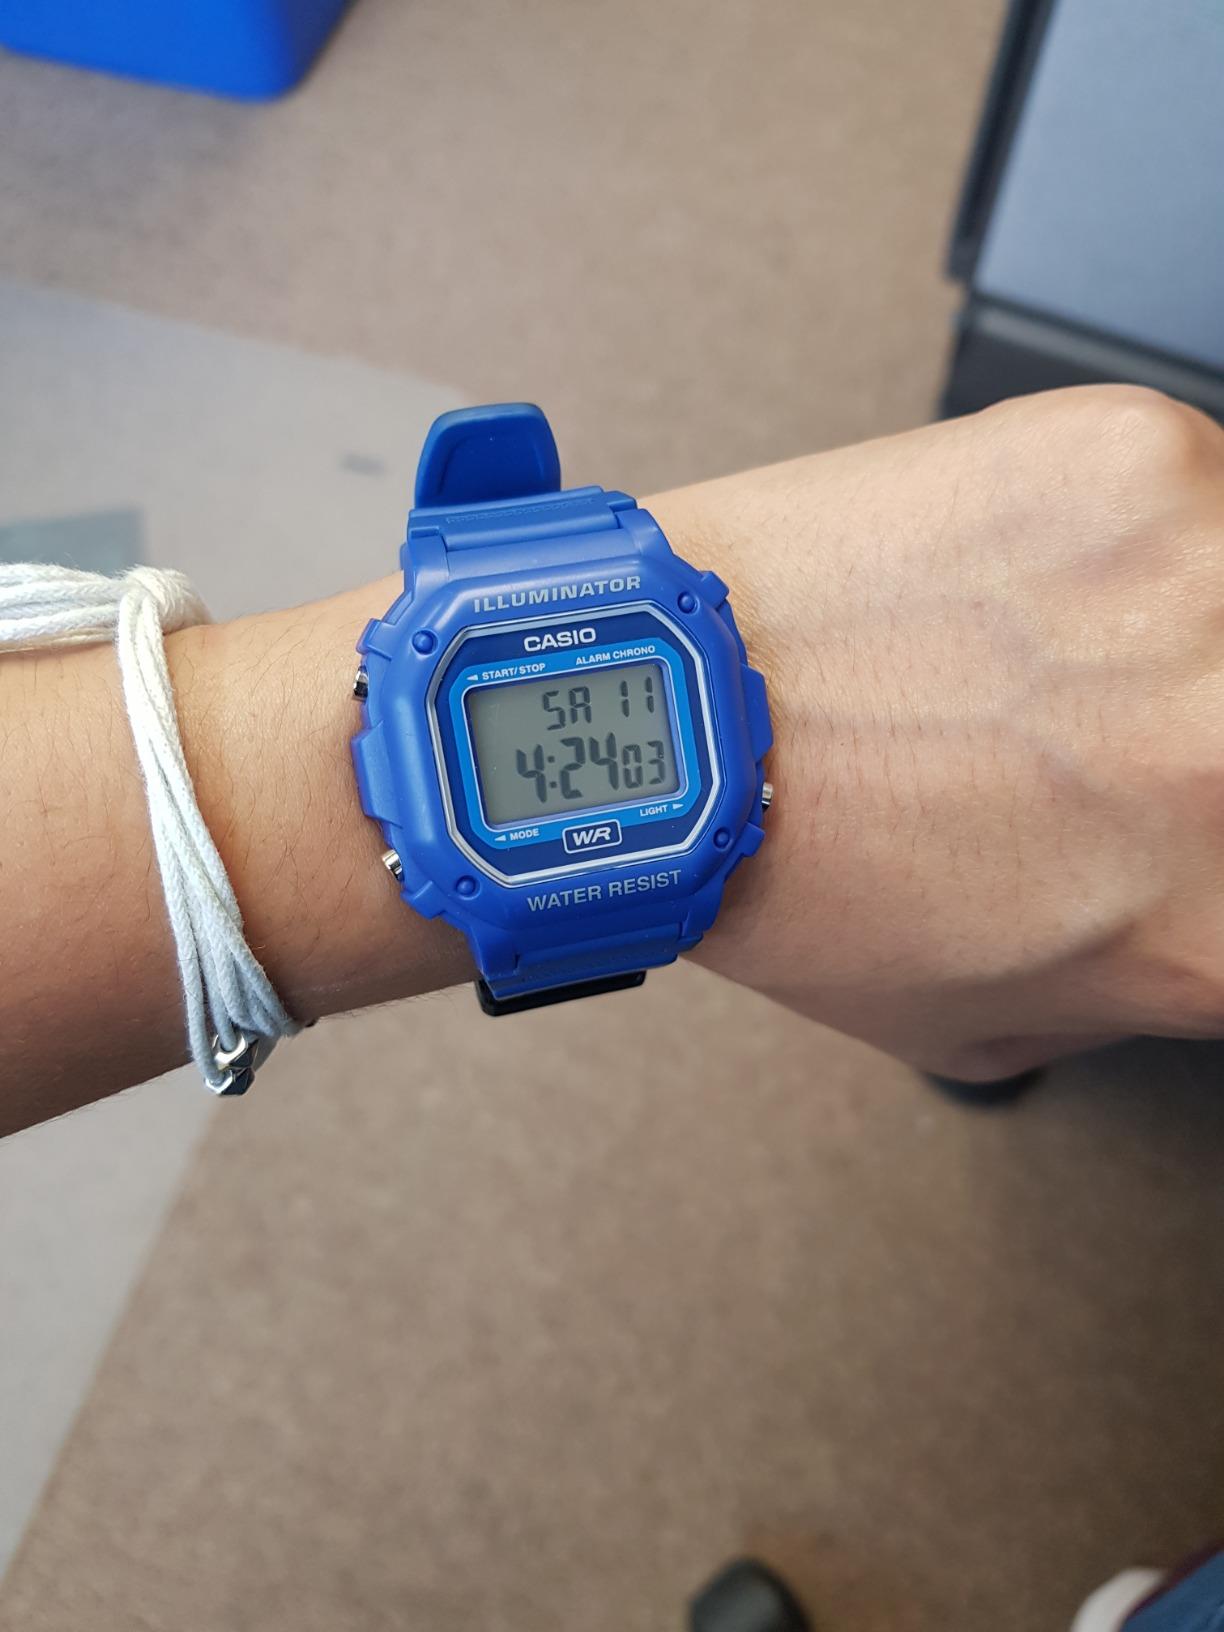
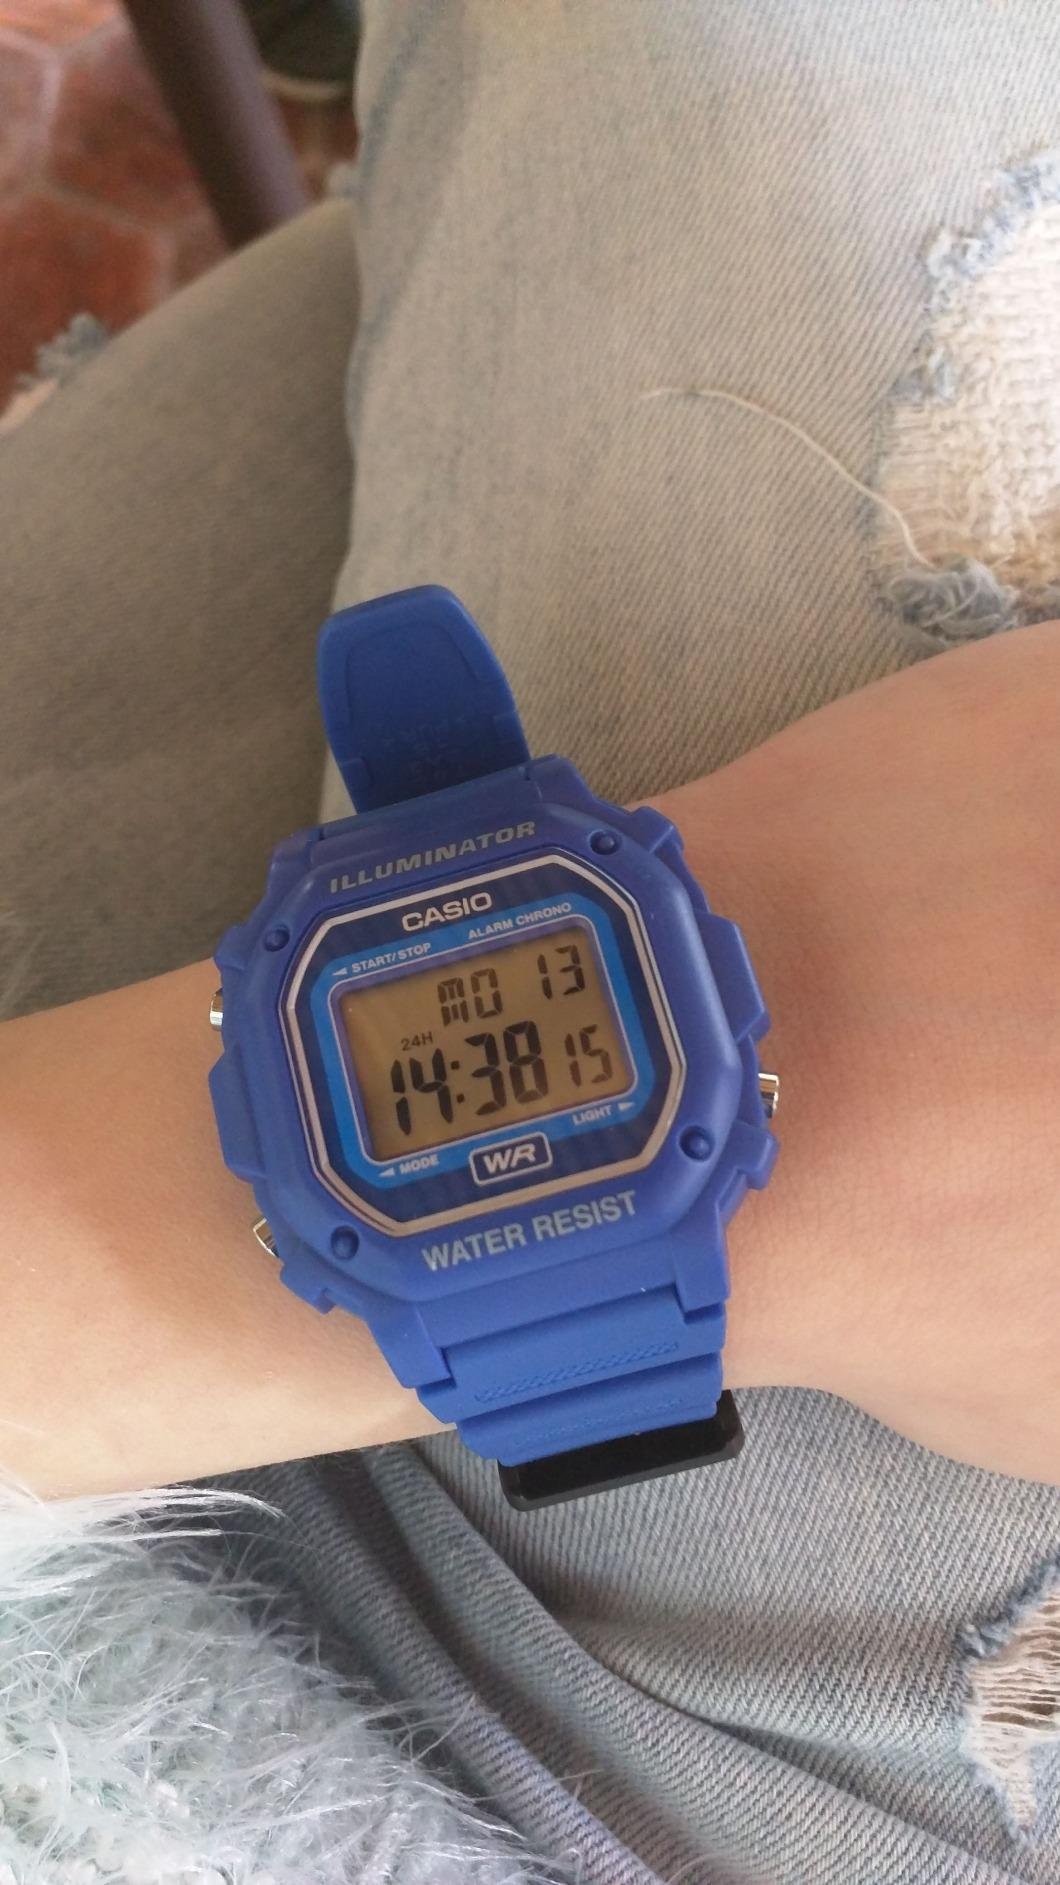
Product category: accessories_watch
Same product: yes